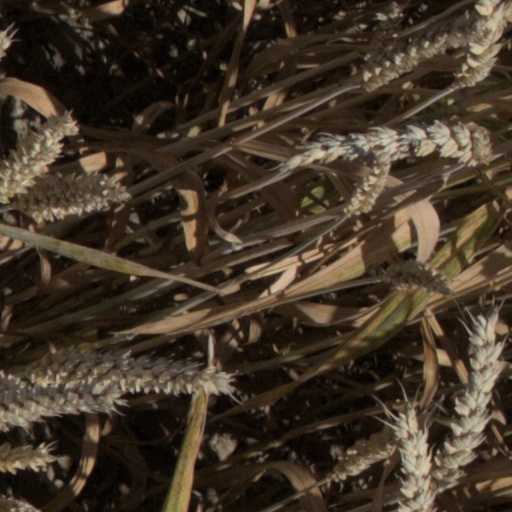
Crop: wheat